Ronny Cox

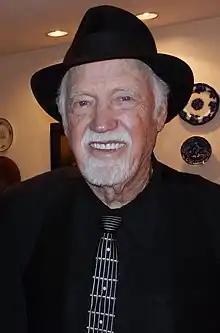
Cox in 2019

Daniel Ronald Cox (born July 23, 1938) is an American actor and musician. He has appeared in numerous films and television series since his acting debut in "Deliverance" (1972). He is best known for his roles in "Beverly Hills Cop" (1984), "RoboCop" (1987), and "Total Recall" (1990). He is also active as a musician, performing over 100 times per year at festivals and theaters as of 2012.